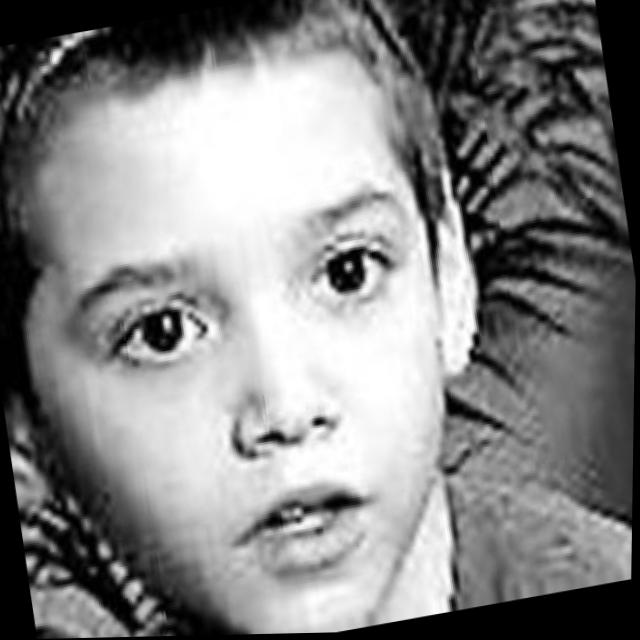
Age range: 0-12